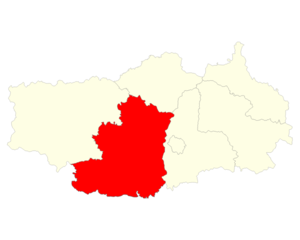
Localisation du district de Betafo dans la région Vakinankaratra
Betafo est un district de Madagascar, situé dans la partie sud-ouest de la province d'Antananarivo, dans la région de Vakinankaratra.